Marine prokaryotes

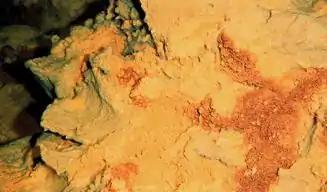
A microbial mat encrusted with iron oxide on the flank of a seamount can harbour microbial communities dominated by the iron-oxidizing Zetaproteobacteria

Motility is the ability of an organism to move independently, using metabolic energy.